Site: brandenburg
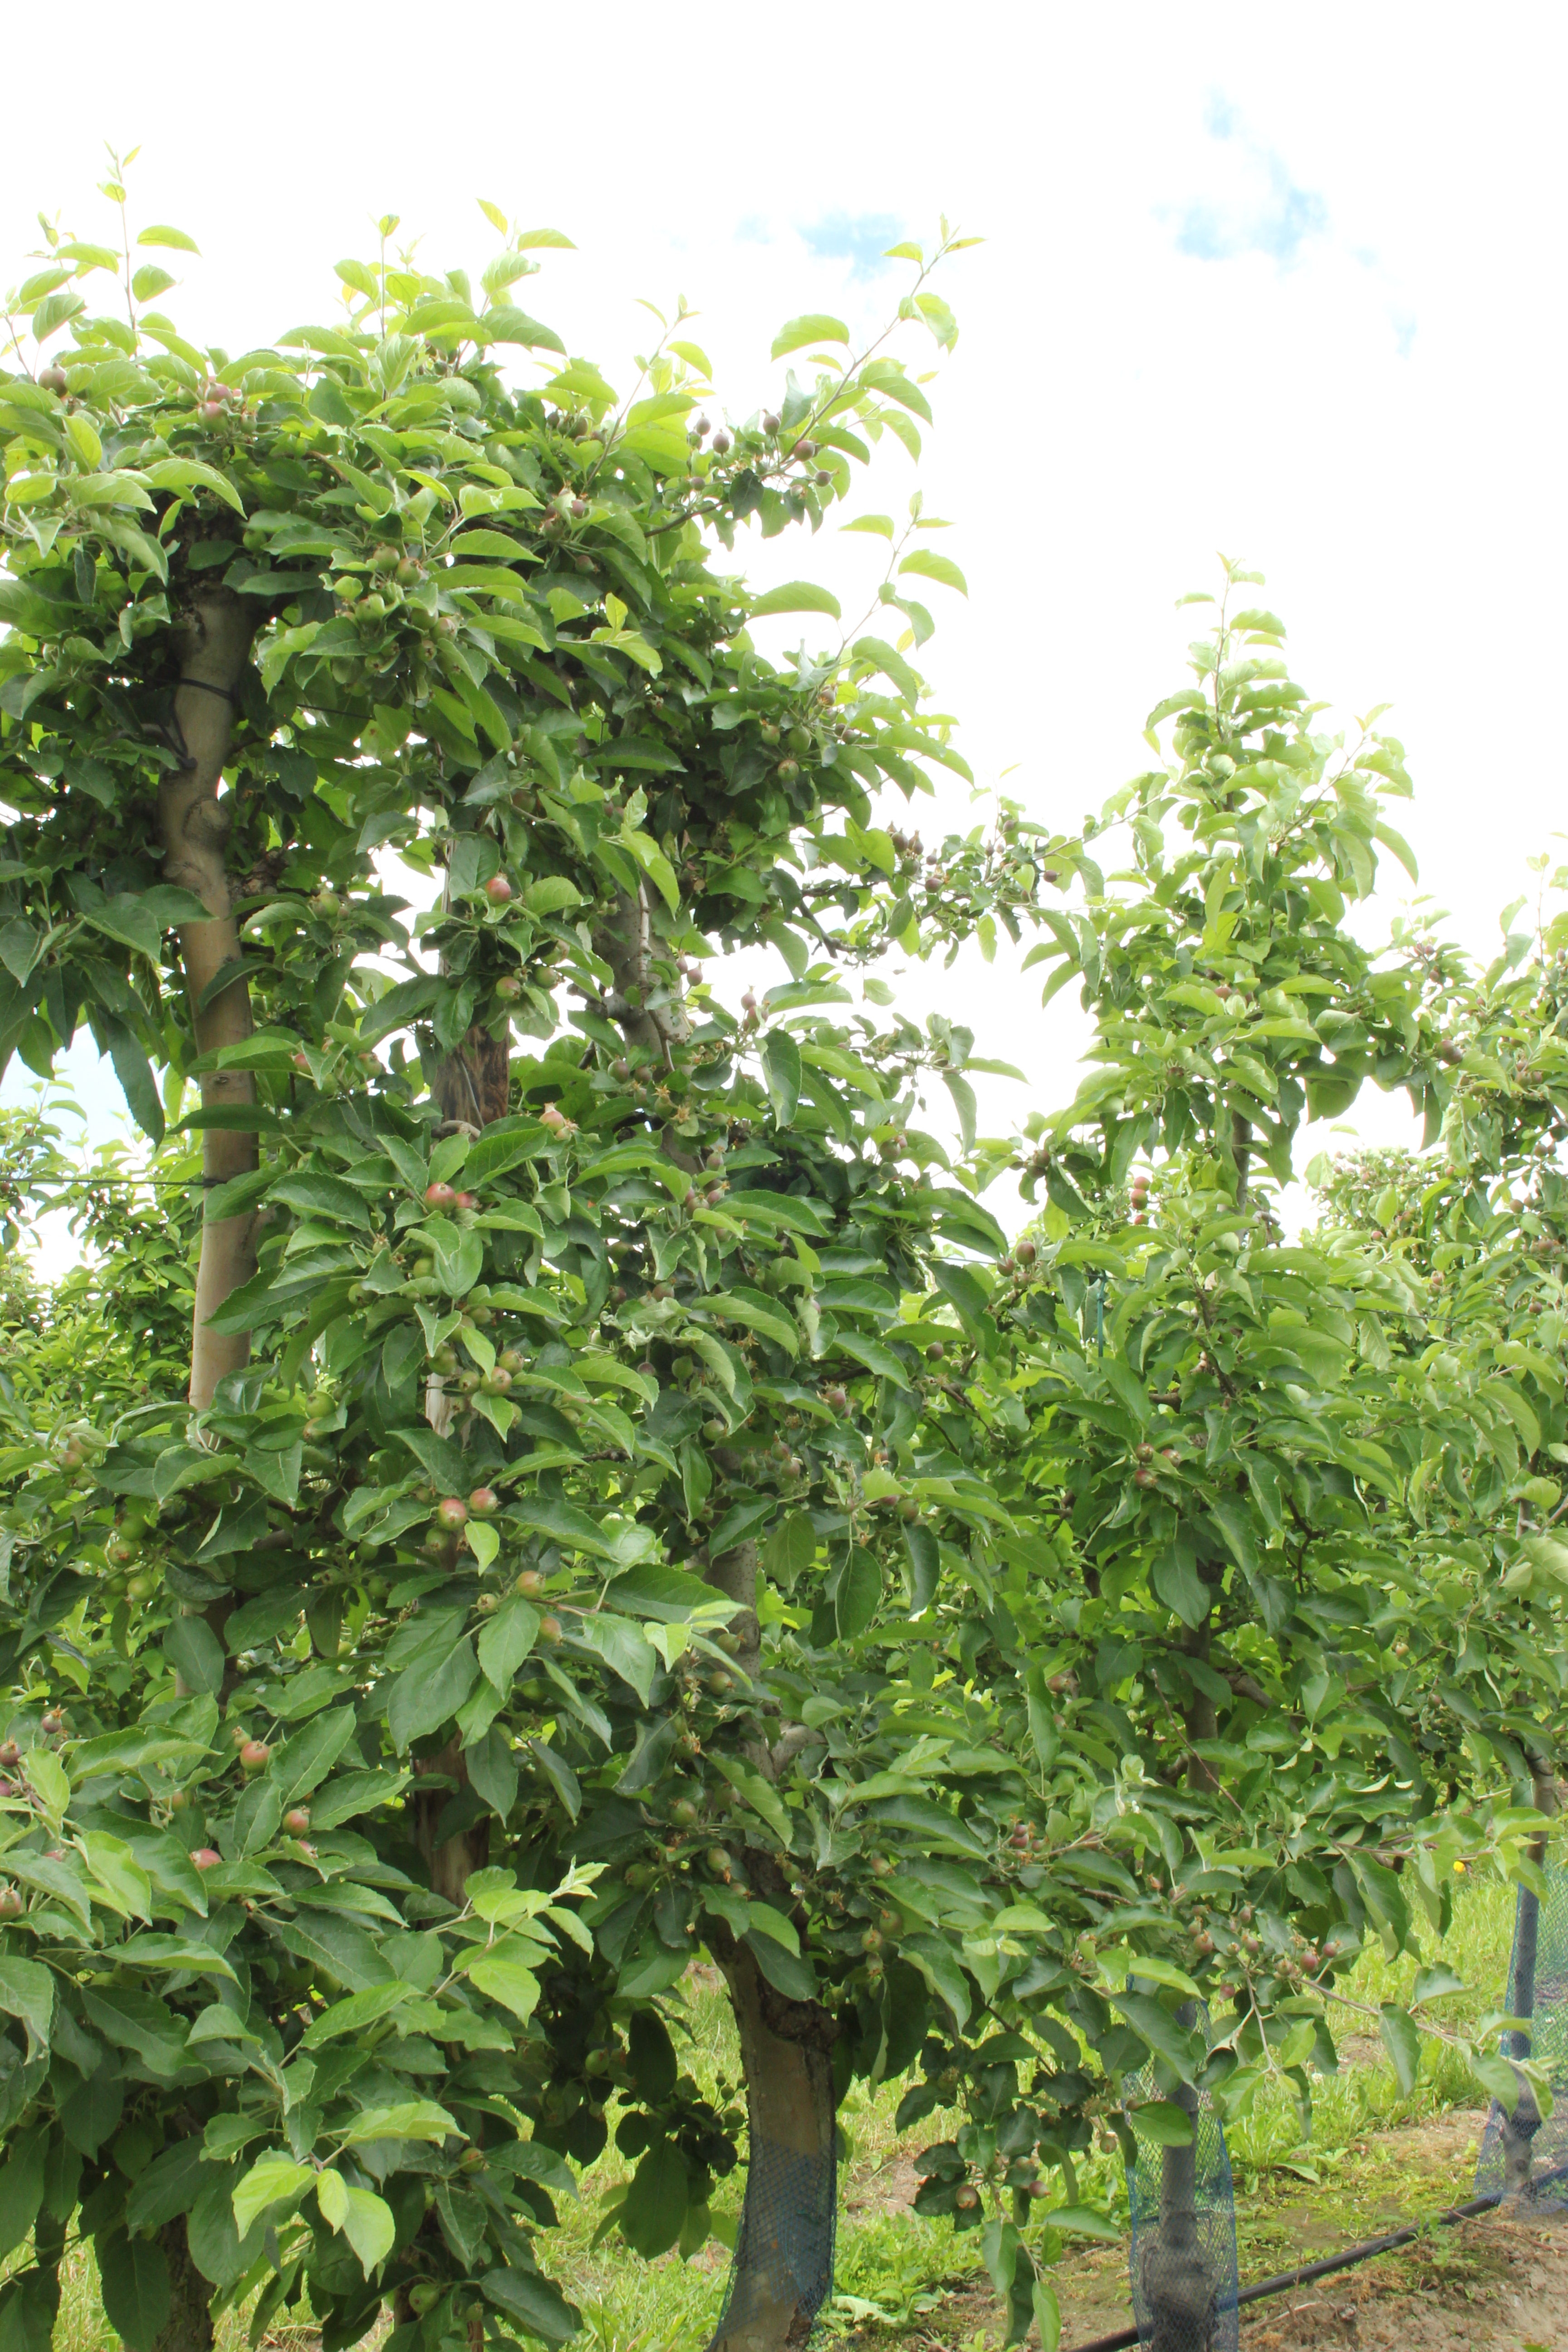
Growth stage (BBCH 72): Development of fruit